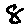
Label: 8